Dennis Praet

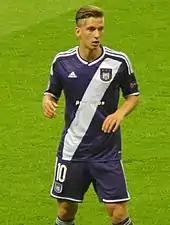
Praet playing for Anderlecht in 2014

In May 2010 Praet transferred from Genk to Anderlecht turning down more lucrative offers. At Anderlecht he started out with the under-19 team, continuing to impress. In 2011, he received the prize for best player during the AEGON Future Cup in Amsterdam, a youth tournament in which teams like Ajax and Bayern Munich also competed.